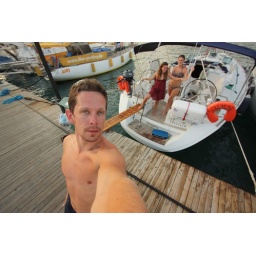
On the last day, after sailing for 8 days we relaxed in Gocek where the boat has a home